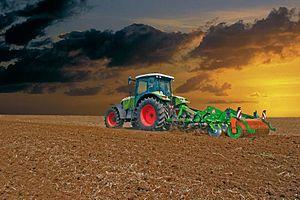
Cultivateur Cenius 3001 de Amazone Русский: Мульчирующий культиватор Cenius 3001 Amazone Polski: Kultywator Cenius 3001 Amazone Magyar: Cenius 3001 kultivátor Amazone